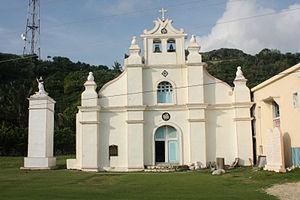
Sabtang est une île de la mer de Chine méridionale et une municipalité de la province de Batanes, aux Philippines.